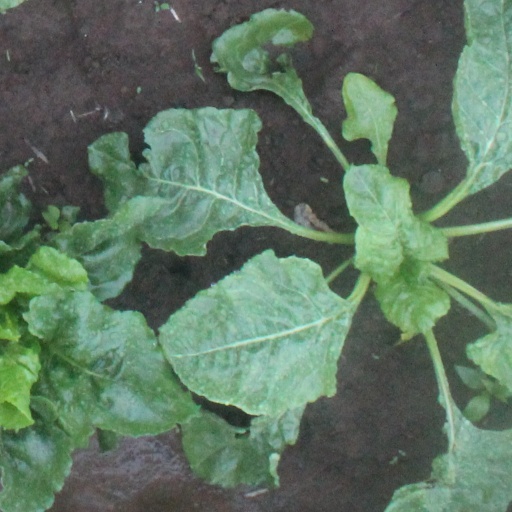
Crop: sugar beet